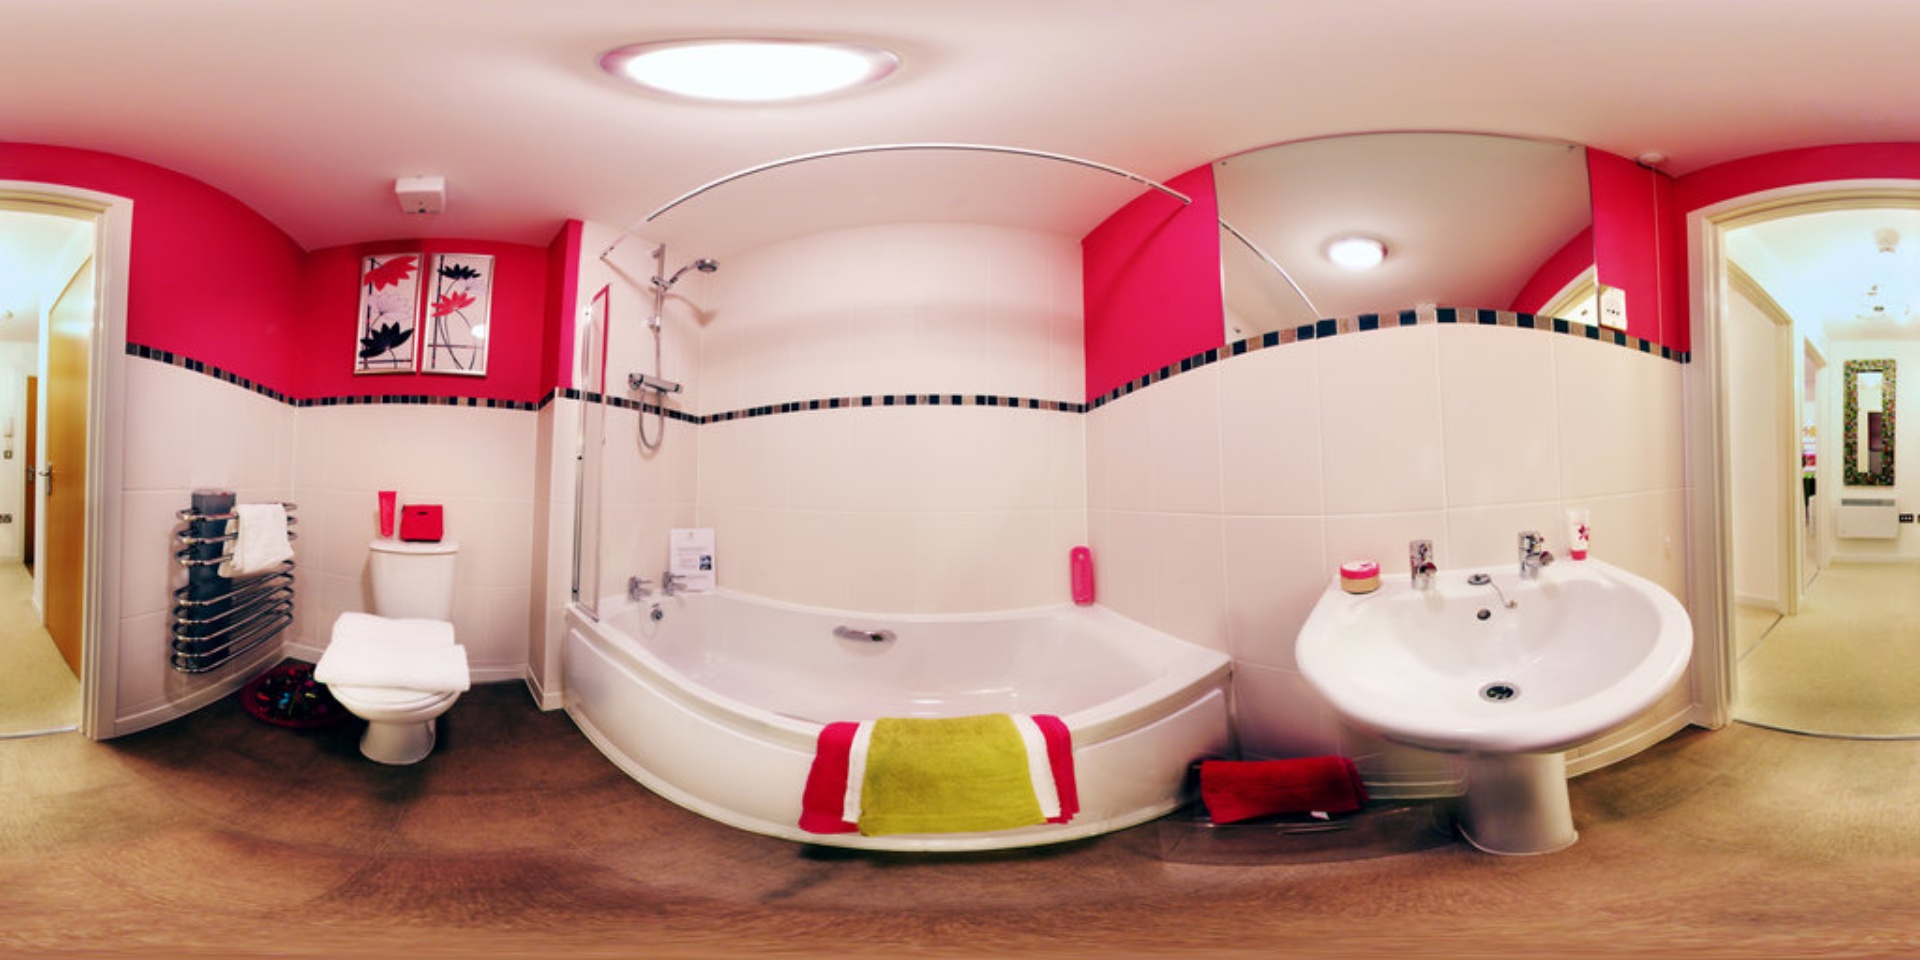
Referred object: the folded yellow towel on the bathtub

Referred object: turn left to find the toilet

Referred object: the green towel on the bathtub opposite the toilet